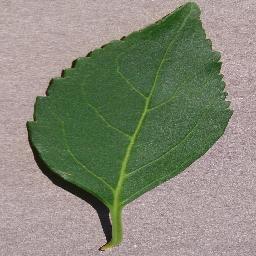
Label: Cherry___healthy